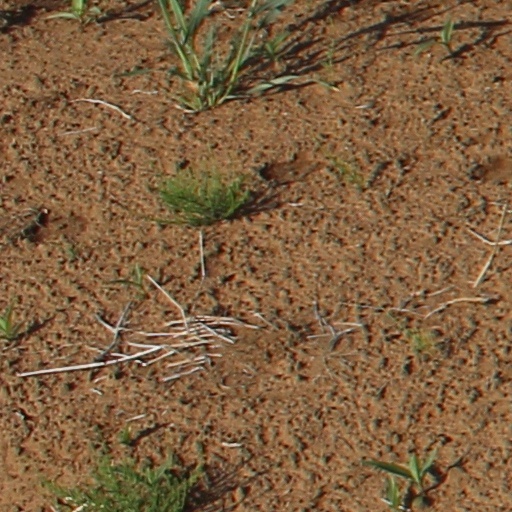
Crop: wheat